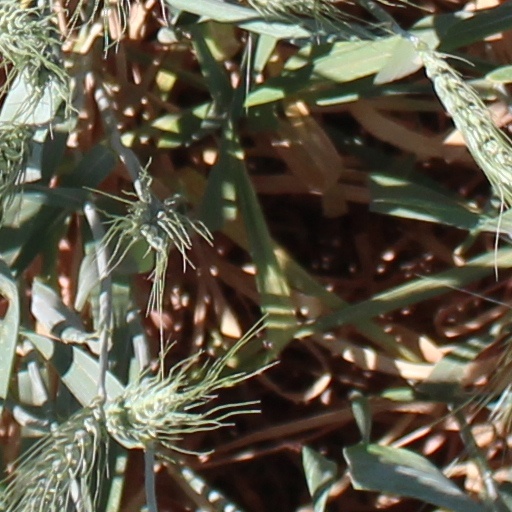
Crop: wheat